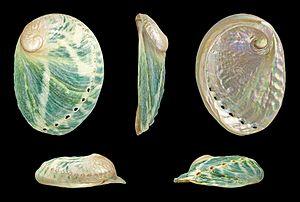
Le genre Haliotis, du grec ἅλιος « marin » et οὖς, ὠτός « oreille », regroupe de nombreuses espèces de mollusques marins à coquille unique, qu'on trouve dans les eaux peu profondes du littoral. Ils vivent dans les eaux froides à tempérées et subtropicales des hémisphères Nord et Sud. On les nomme habituellement ormeaux ou oreilles de mer. Abalone est un anglicisme.